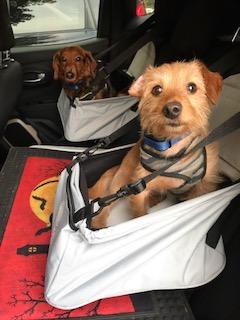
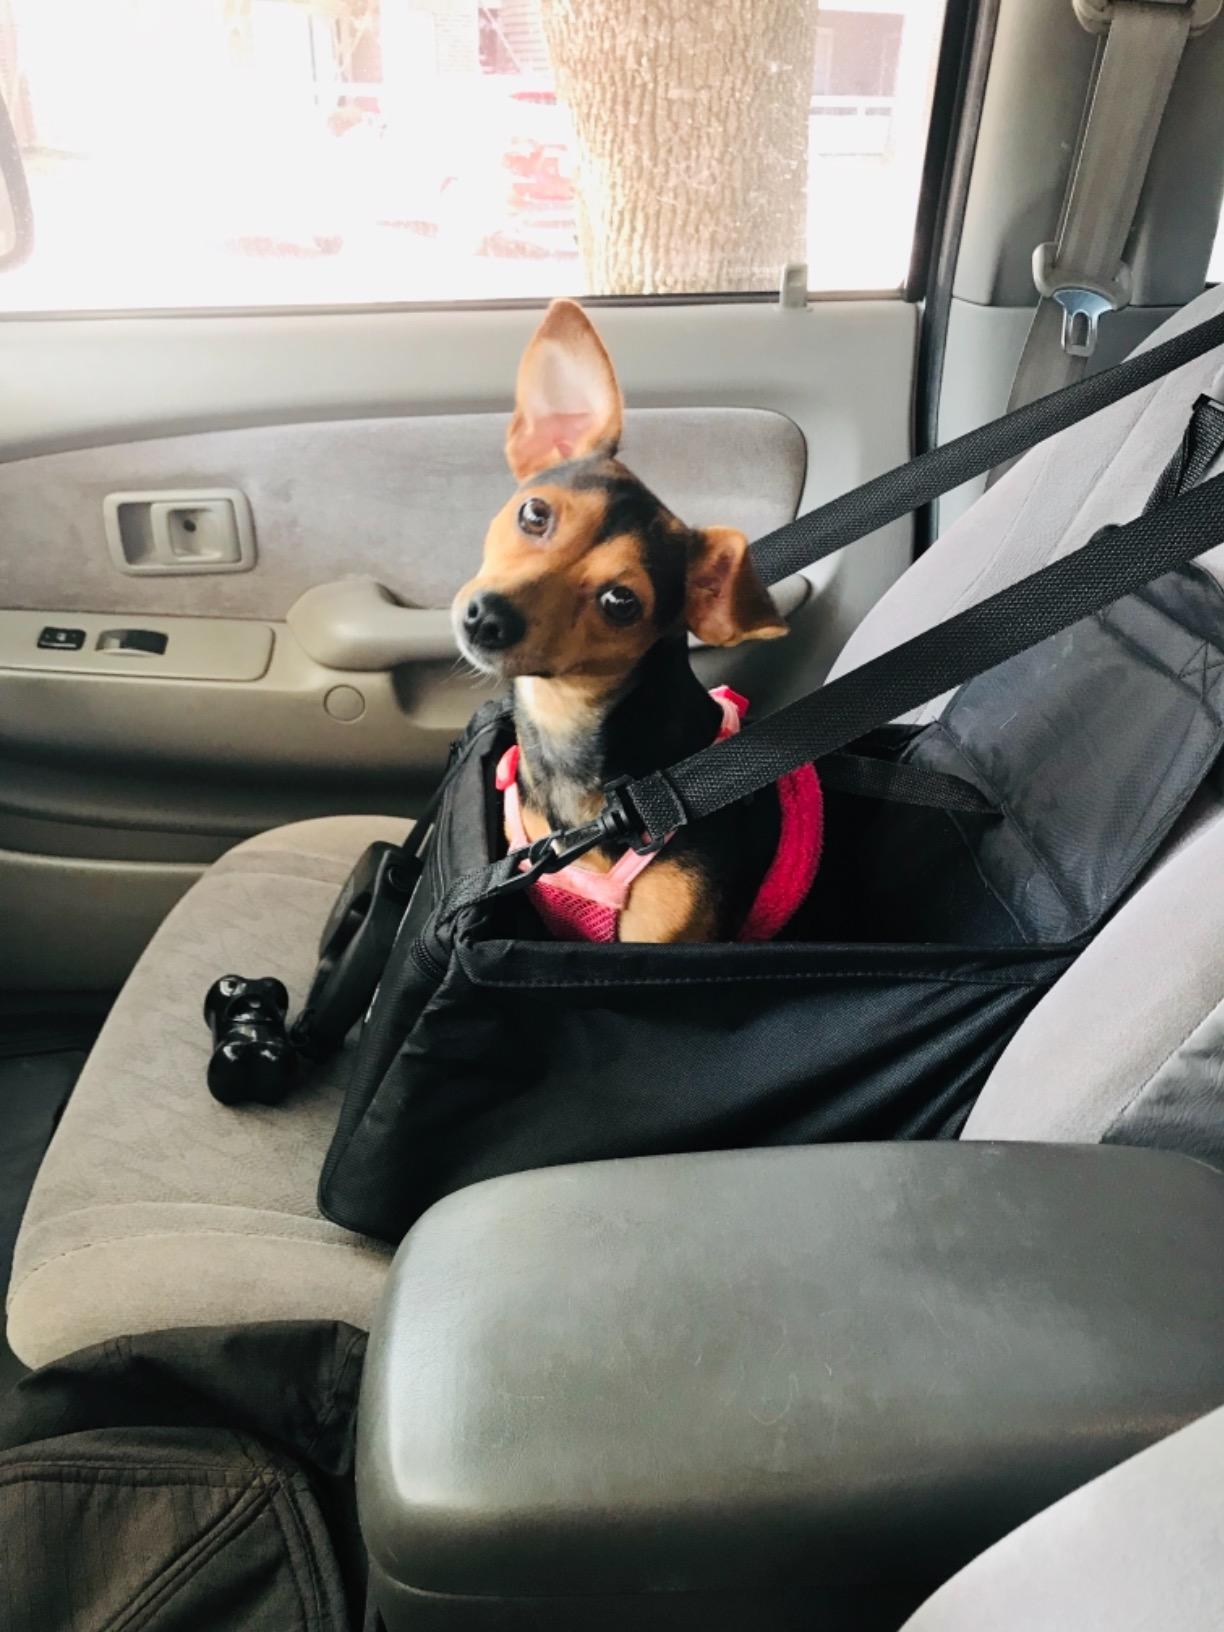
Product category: items_kennel
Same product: no